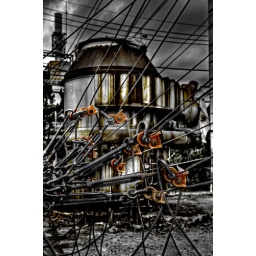
Steel cables holding up wall of temporary structure on grounds of waste treatment plant in Shin-suna, Tokyo.